Leica L-Mount

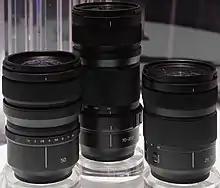
Panasonic Lumix S full-frame L-mount lenses: 50 mm f/1,4, 70-200 mm and 24-105 mm

Manual third-party lenses are being produced in L-mount by Irix Cine, 7Artisans (Photoelectric series), Meyer-Optik (Görlitz series), and Kipon HandeVision (IBELUX and IBERIT series').